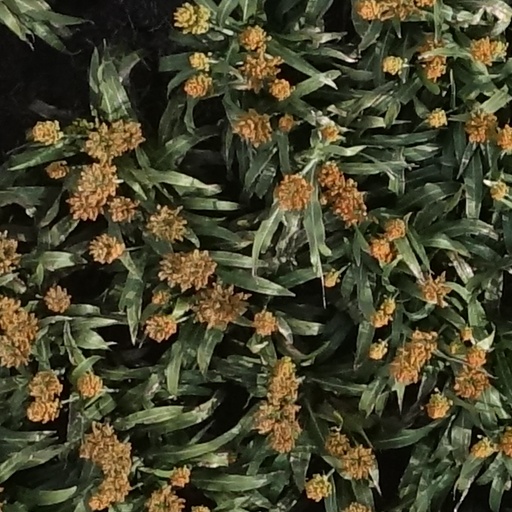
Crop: sorghum